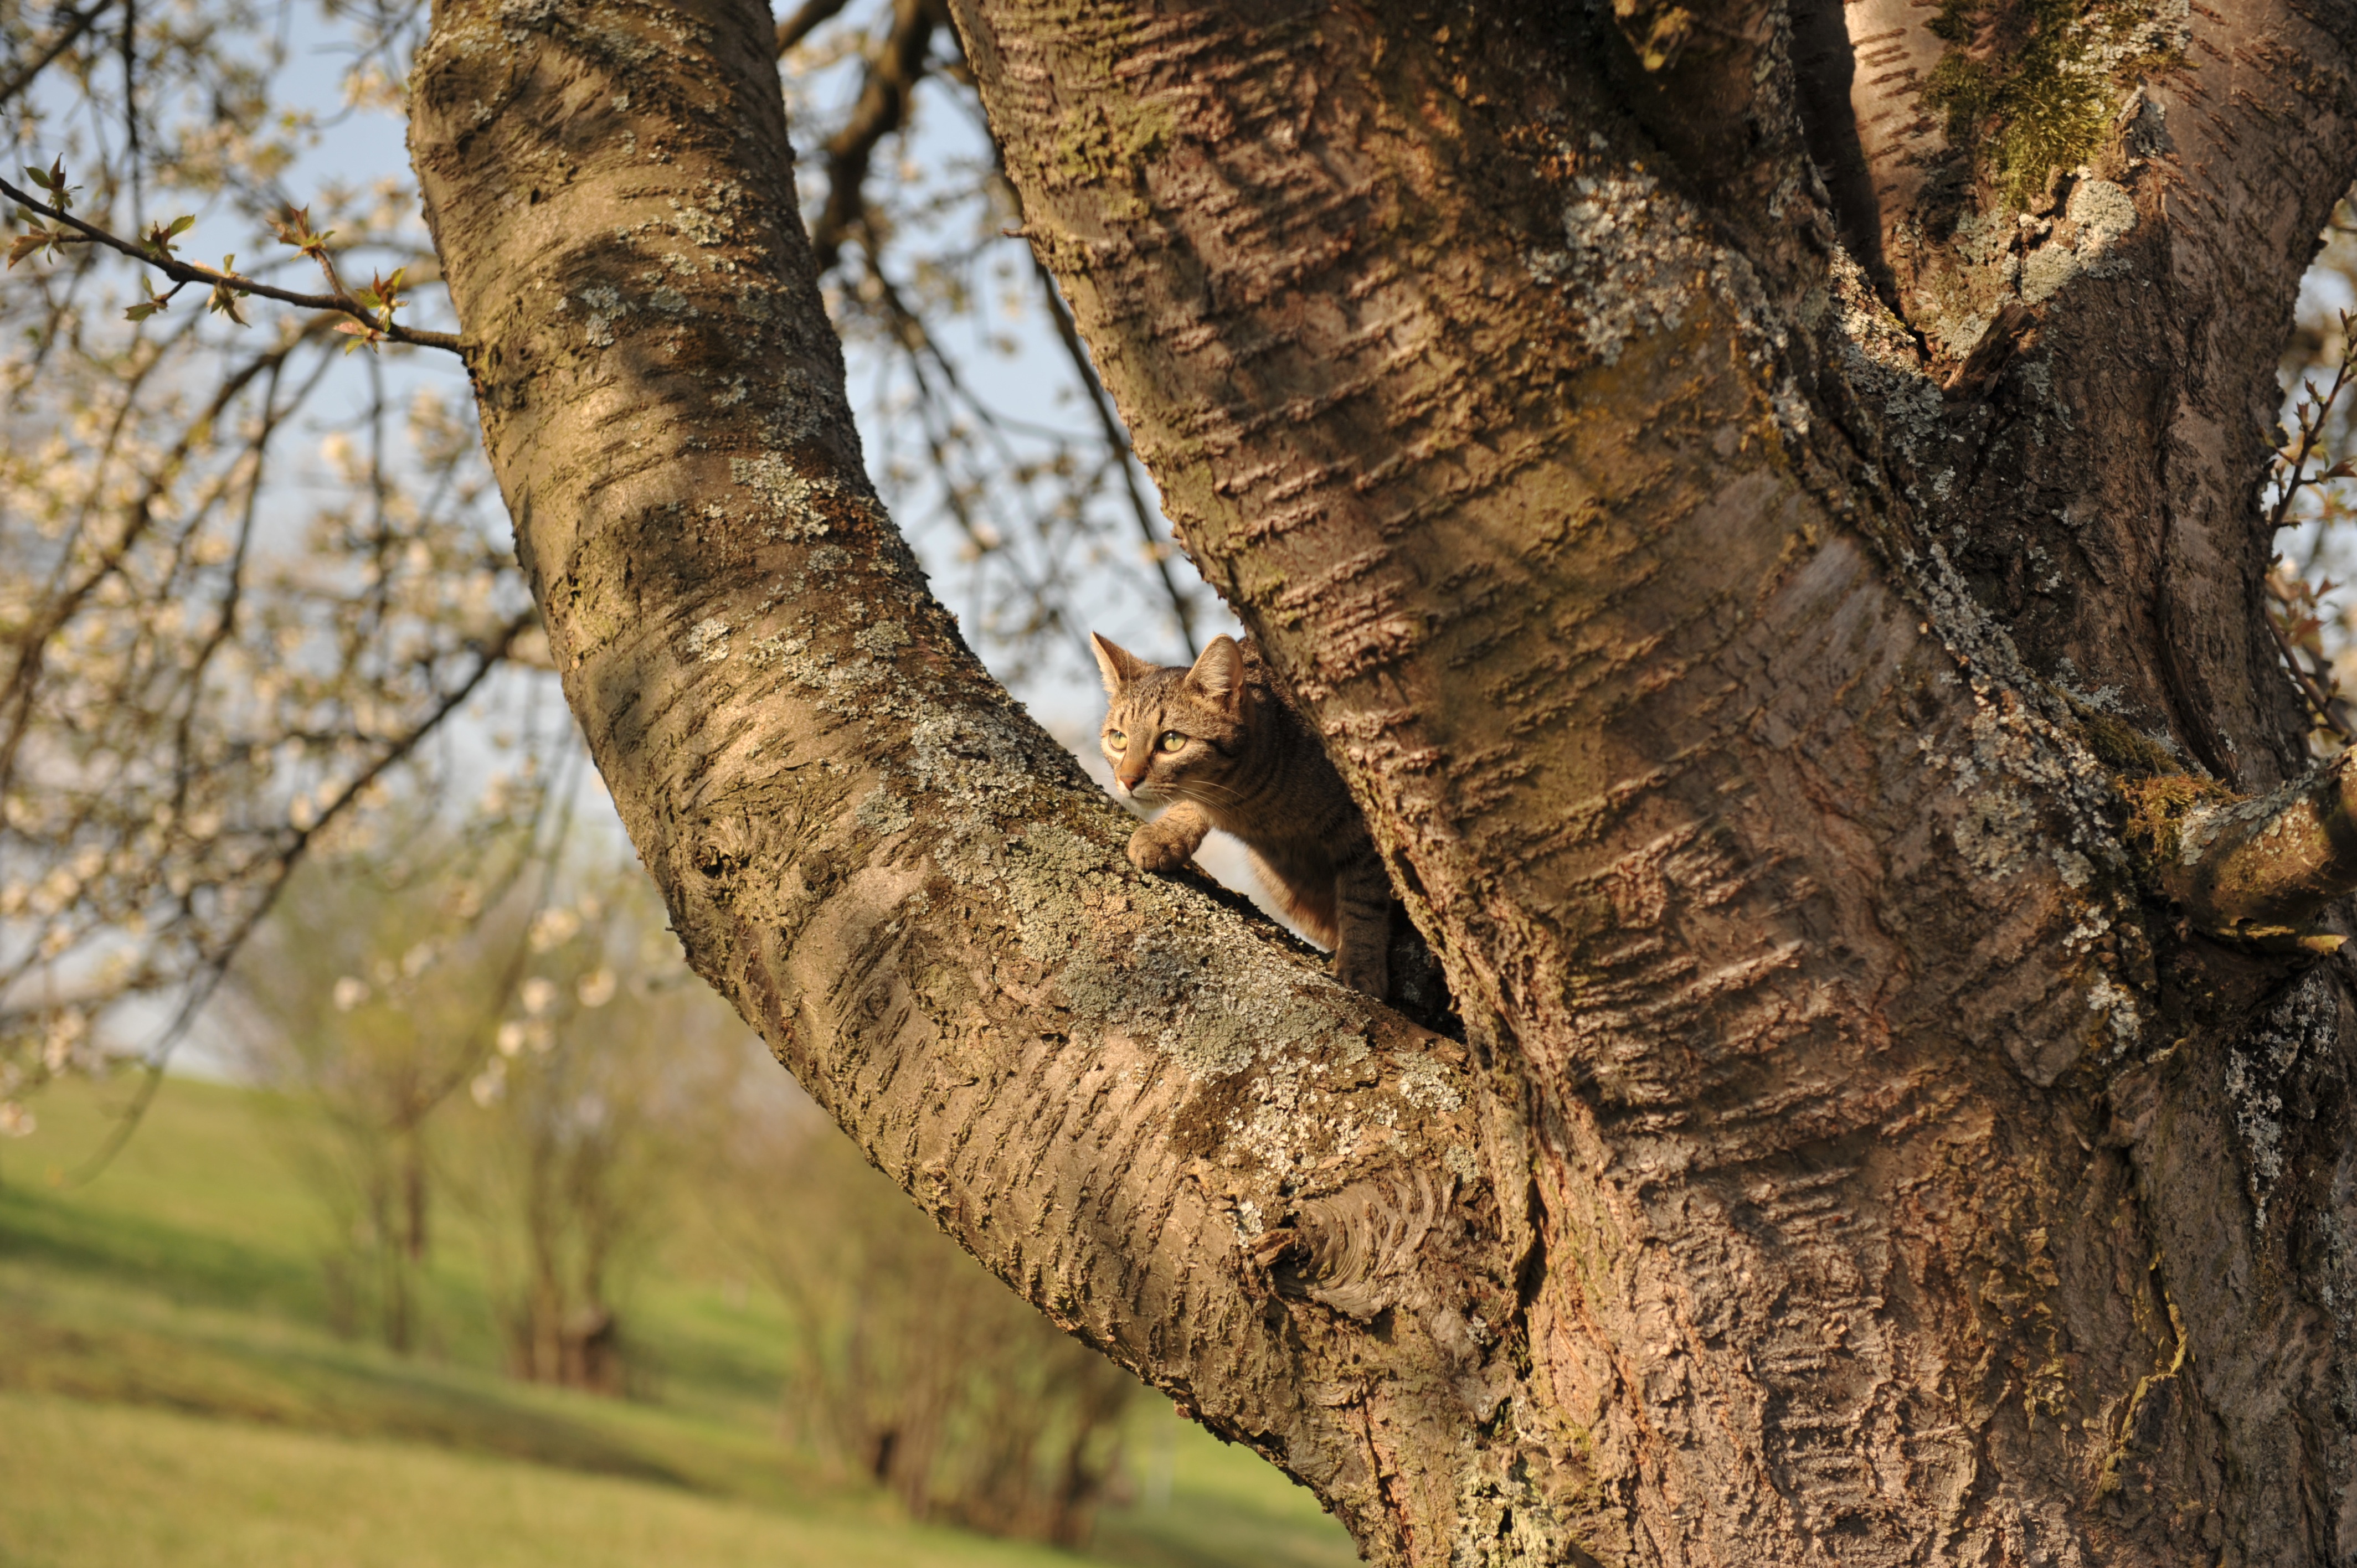
tree, nature, branch, plant, wood, leaf, flower, trunk, wildlife, pet, cat, autumn, season, fauna, climb, woodland, spting, plant stem, woody plant, land plant